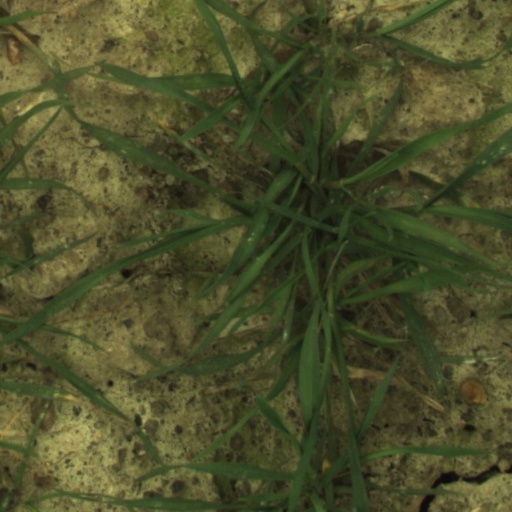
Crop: wheat